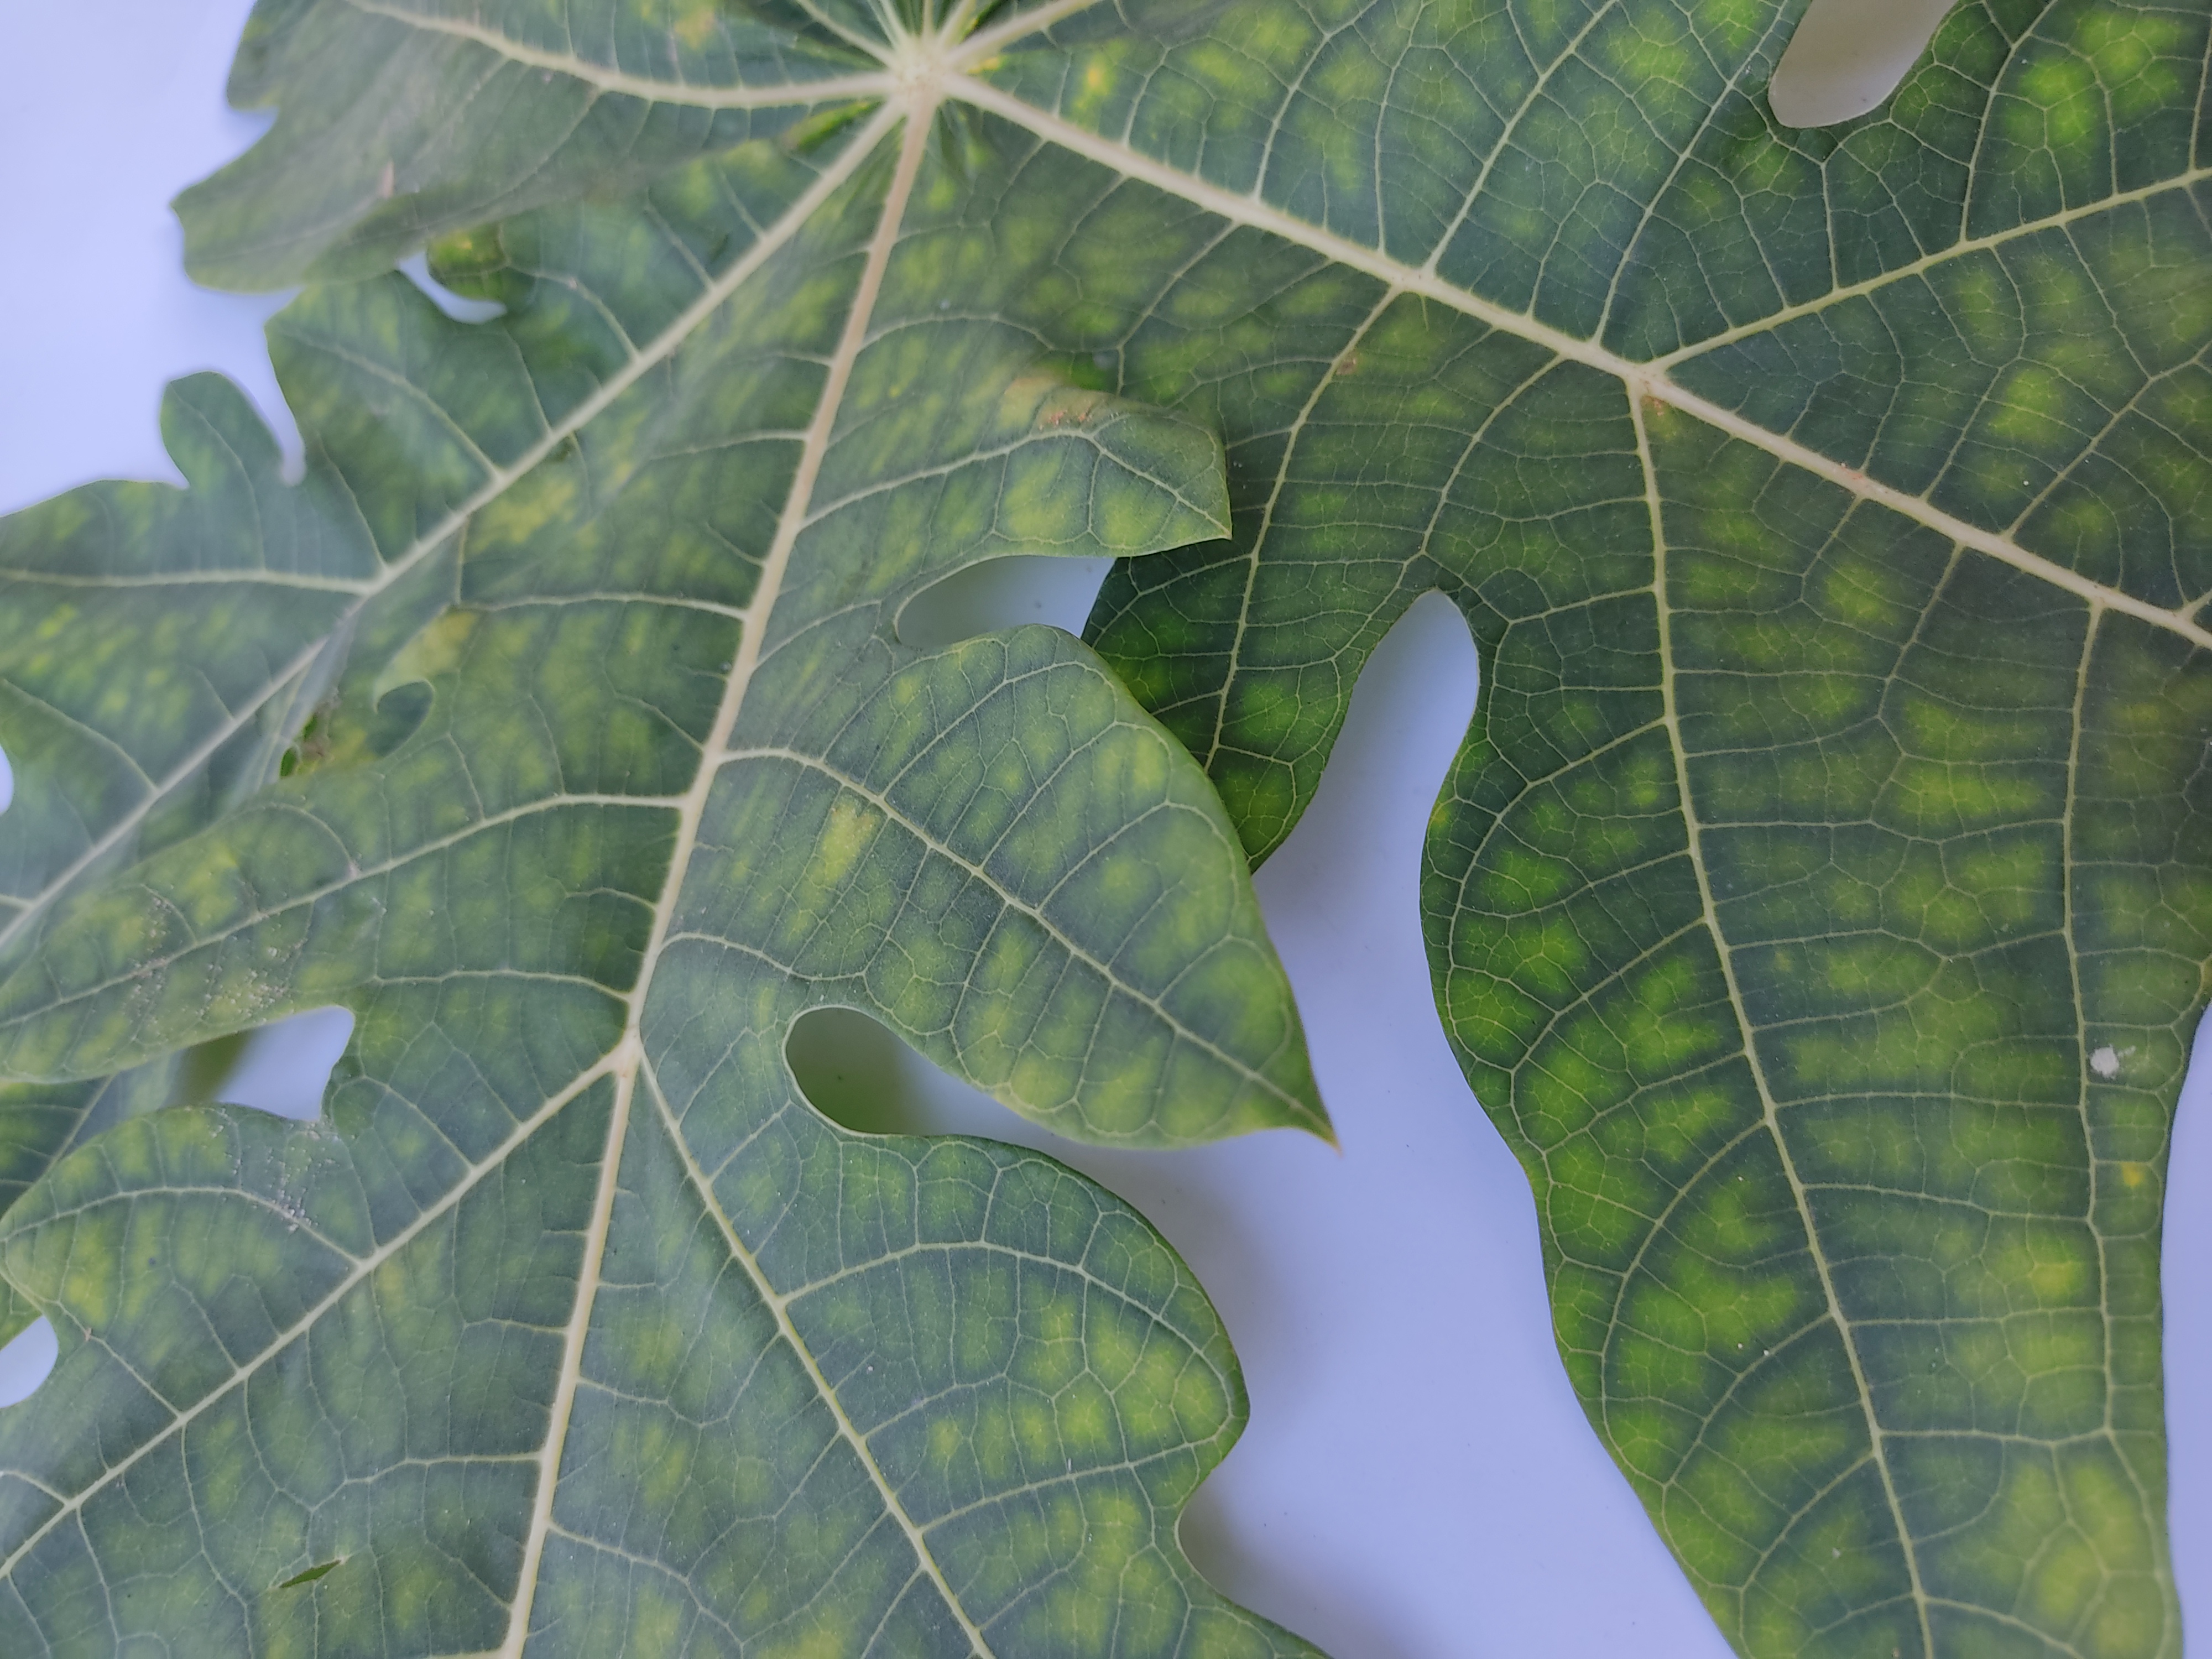
Label: Ring Spot